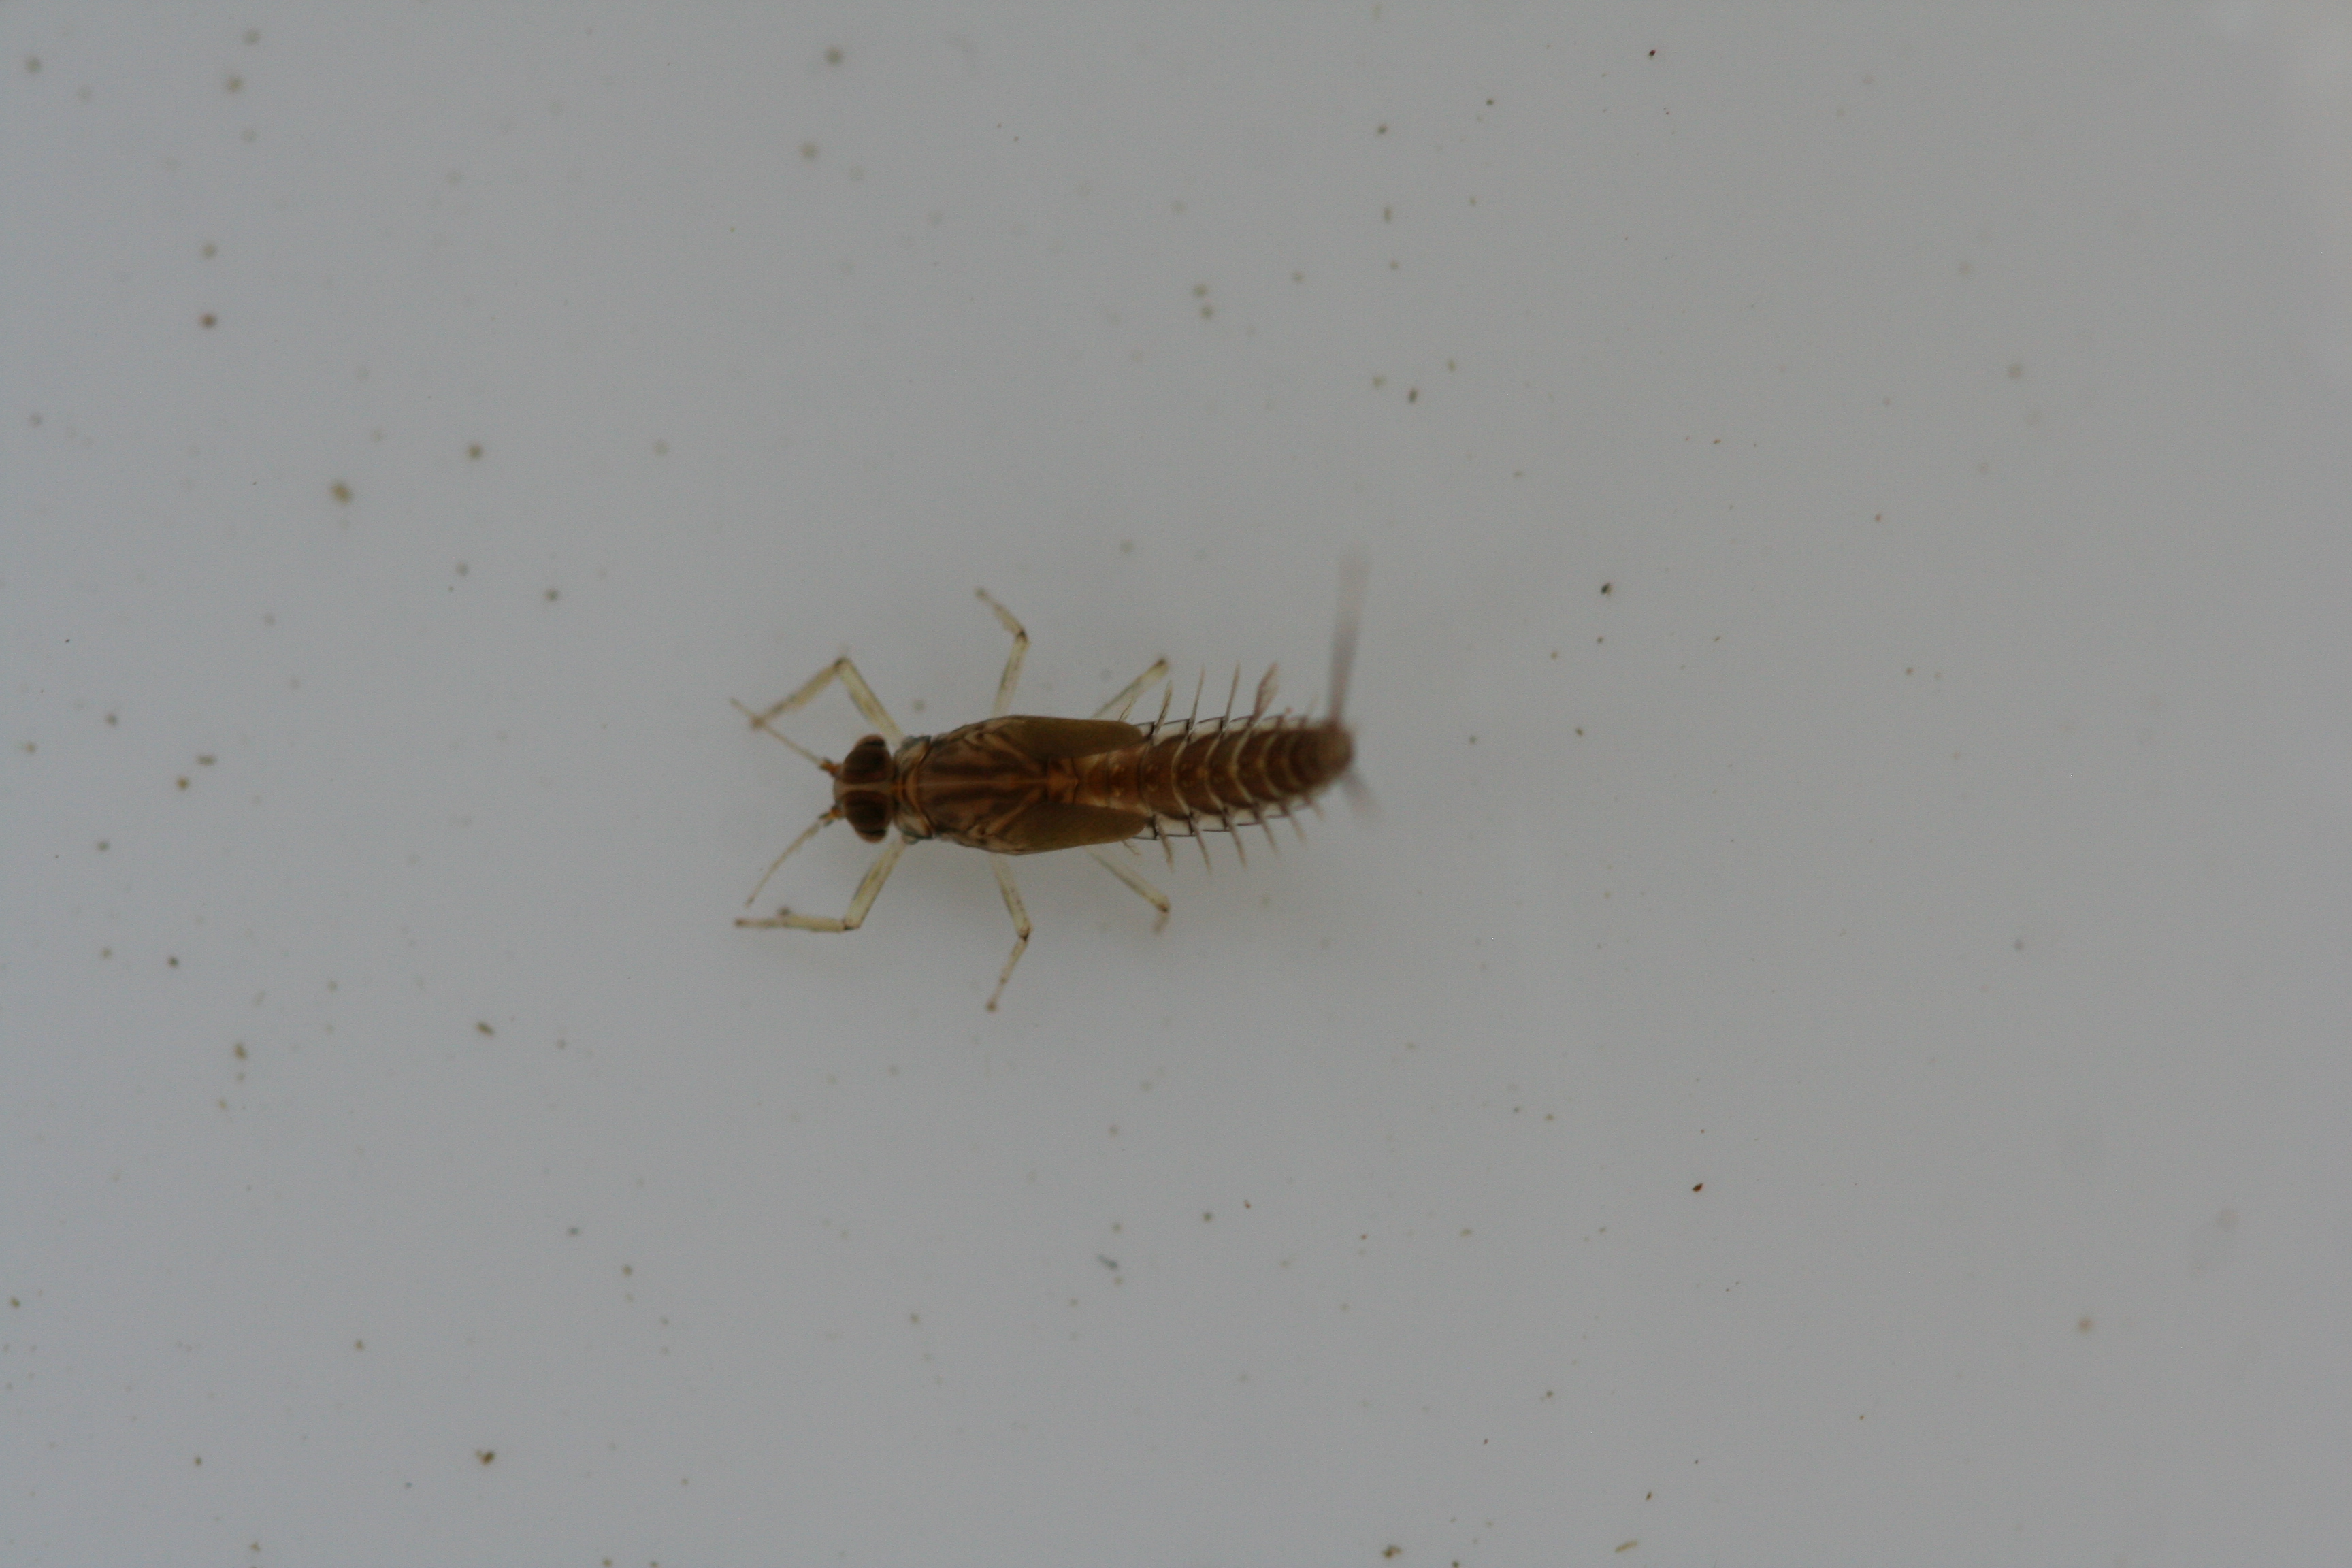
Macroinvertebrate group: minnow_mayflies